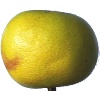
Label: pomelo_sweetie